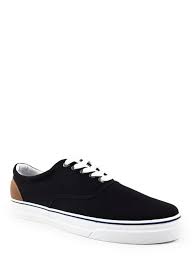
Label: Sneaker